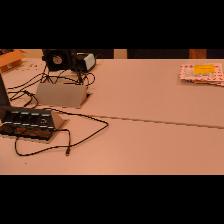
Label: NonHuman